Anna Lee Fisher

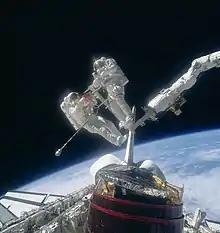
Gardner holds up a "For Sale" sign

On the fifth day of the mission, "Discovery" rendezvoused with Palapa B2, the first of the two satellites to be recovered. In the weeks leading up to the mission the satellites' onboard motors had been used to lower their orbit and reduce their spin rate to make it easier for the astronauts to retrieve them. Allen was able to fly out to the satellite using the MMU and grab hold of it. He deployed the stinger, and Fisher grappled it with the Canadarm. But when Gardner went to attach the large clamp, it did not fit; the satellite had not been built exactly according to its specifications.